Sodashi (horse)

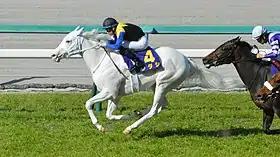
Sodashi winning the Oka Sho

Sodashi made her first start of 2021 in the first leg of the Japanese Fillies Triple Crown, the Japanese 1000 Guineas, where she won by a neck over Satono Reinas. She developed from being "that white filly" to genuine stardom. She suffered her first defeat when she finished eight out of eighteen runners in the 2021 Japanese Oaks, the second leg of the fillies' Triple Crown. She would then go on to win the Sapporo Kinen over open company before closing out her season with a tenth-place finish in the Shūka Sho (in which the horse broke her tooth and was bleeding) and a twelfth-place finish in the Champions Cup.